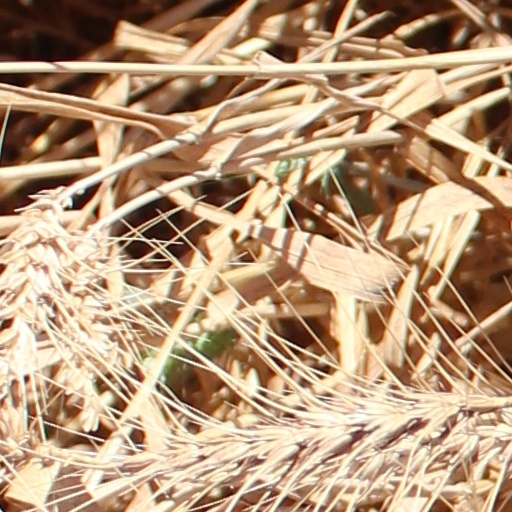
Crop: wheat